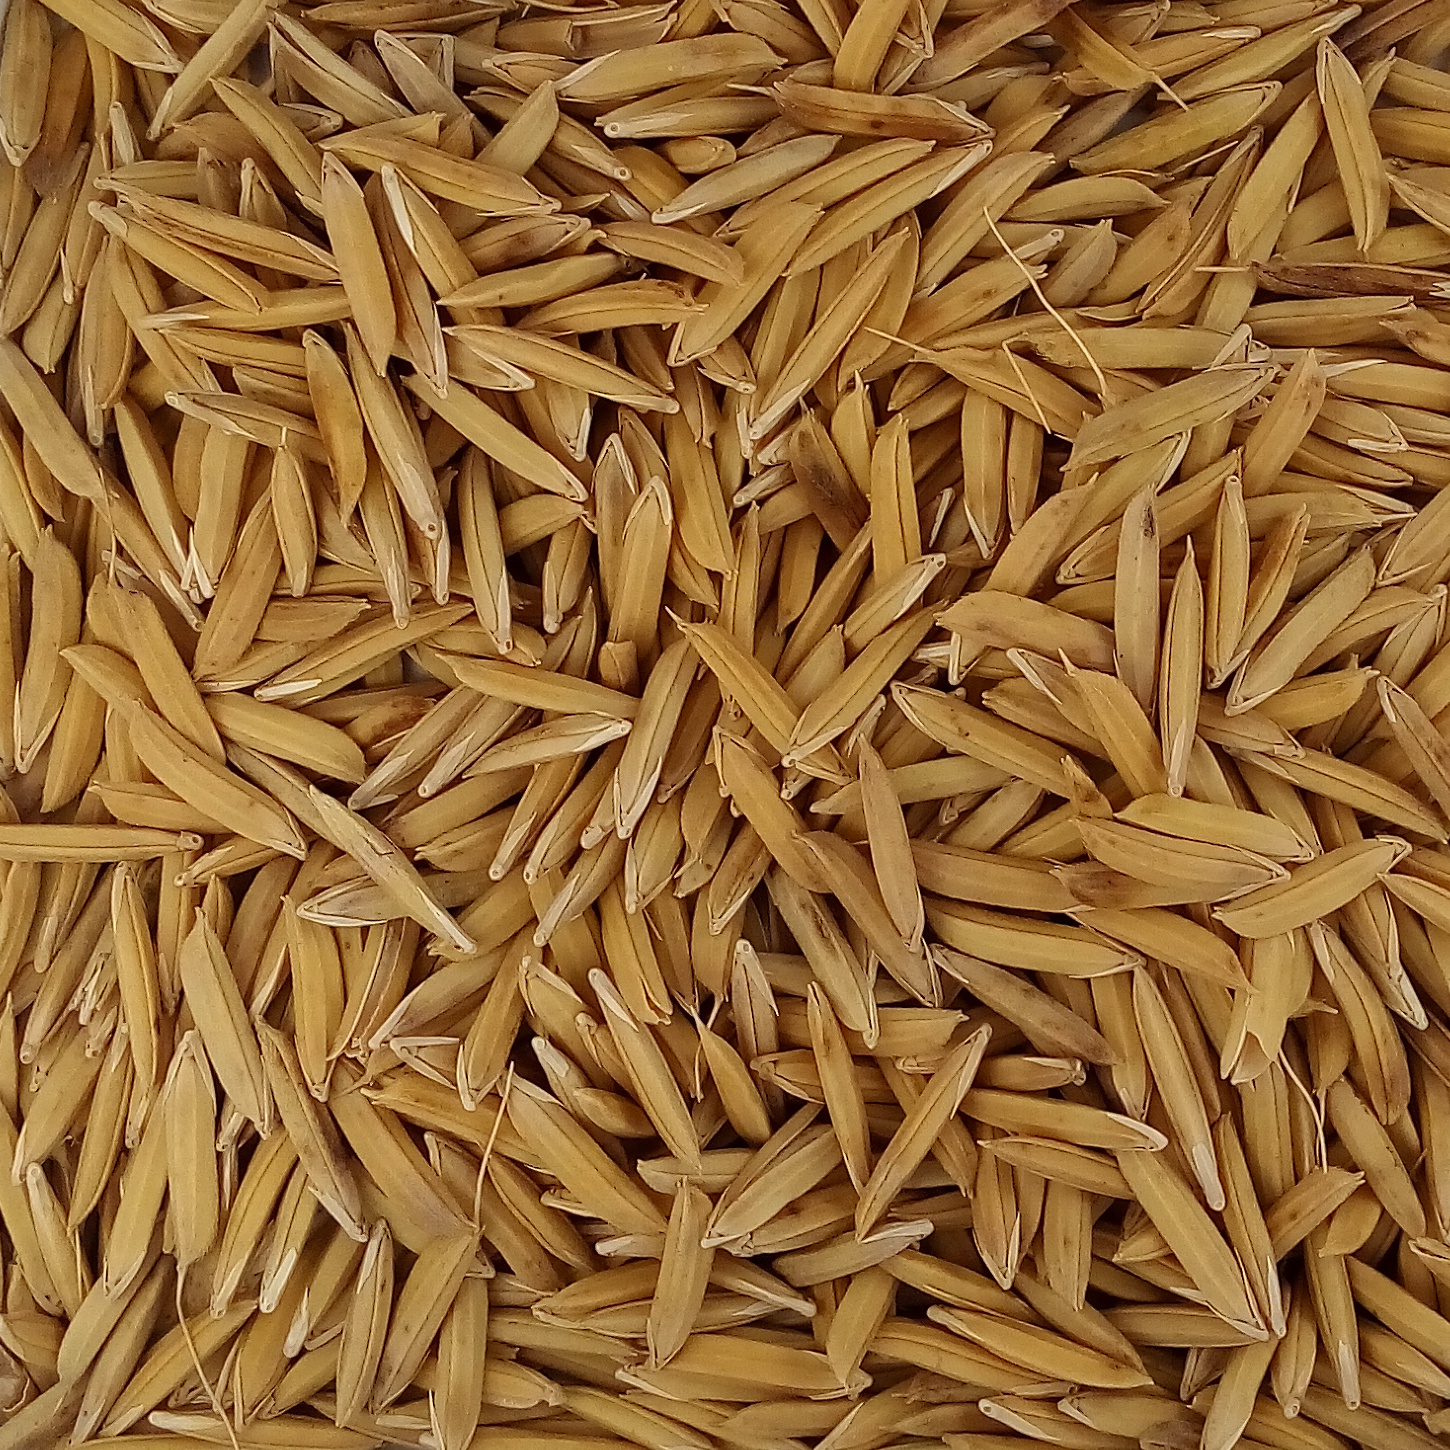
Rice seed variety: 1121